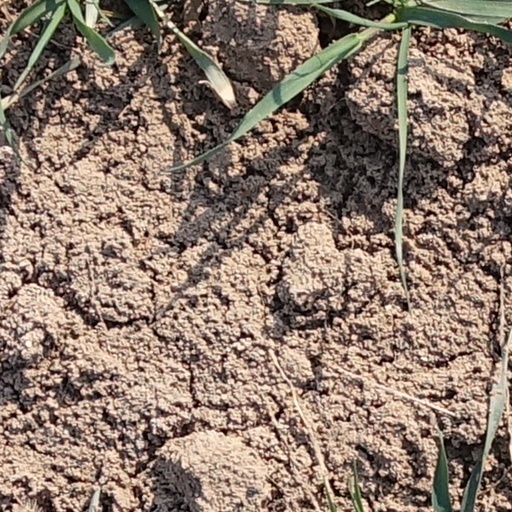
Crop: wheat